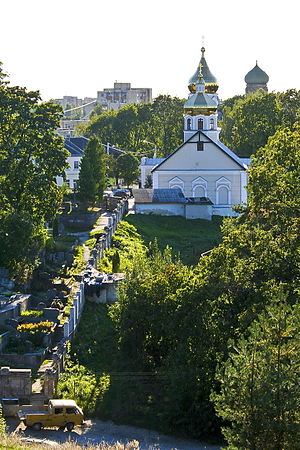
Naujininkai
Sentikių kirke i Naujininkai
Naujininkai seniūnija er en bydel i Vilnius beliggende på Neris' venstre bred, umiddelbart nordøst Senamiestis, Vilnius' Gamle Bydel Bydelen ligger mellem Vilnius internationale lufthavn og jernbanestationen.